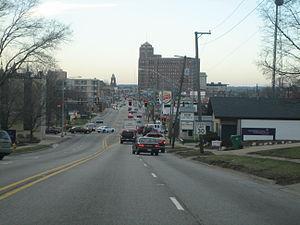
La ville de Rockford est le siège du comté de Winnebago, situé dans l’État de l’Illinois, aux États-Unis. Elle est située à 115 km au nord-ouest de Chicago. Selon le Bureau du recensement des États-Unis, elle abritait 152 871 habitants lors du recensement de 2010. C’est la troisième ville la plus peuplée de l’État après Chicago et Aurora. La ville est le siège du diocèse de Rockford.